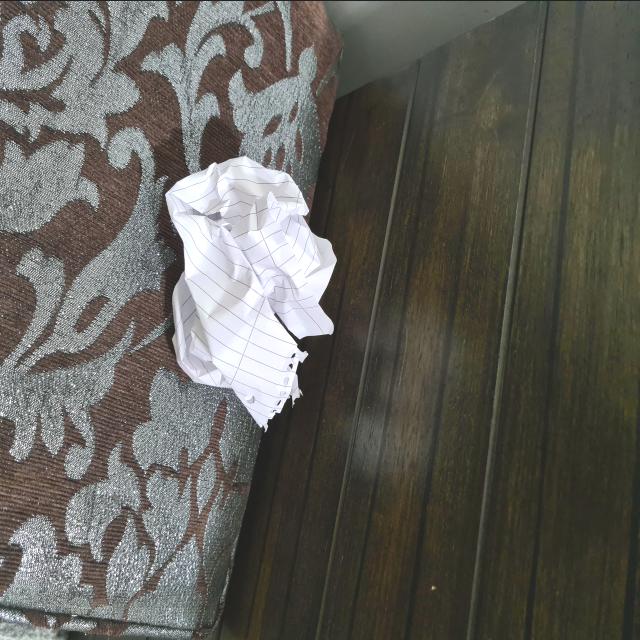
Label: tissues